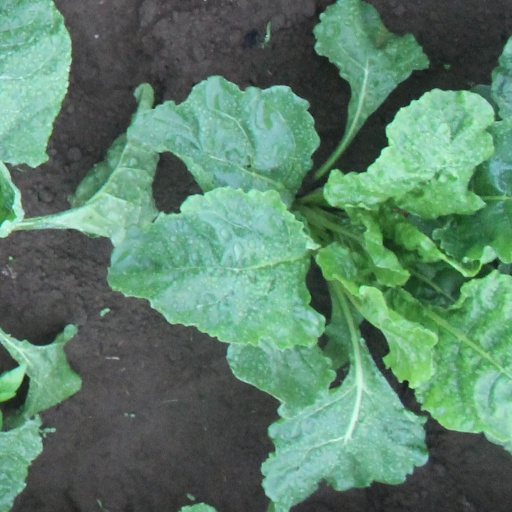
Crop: sugar beet